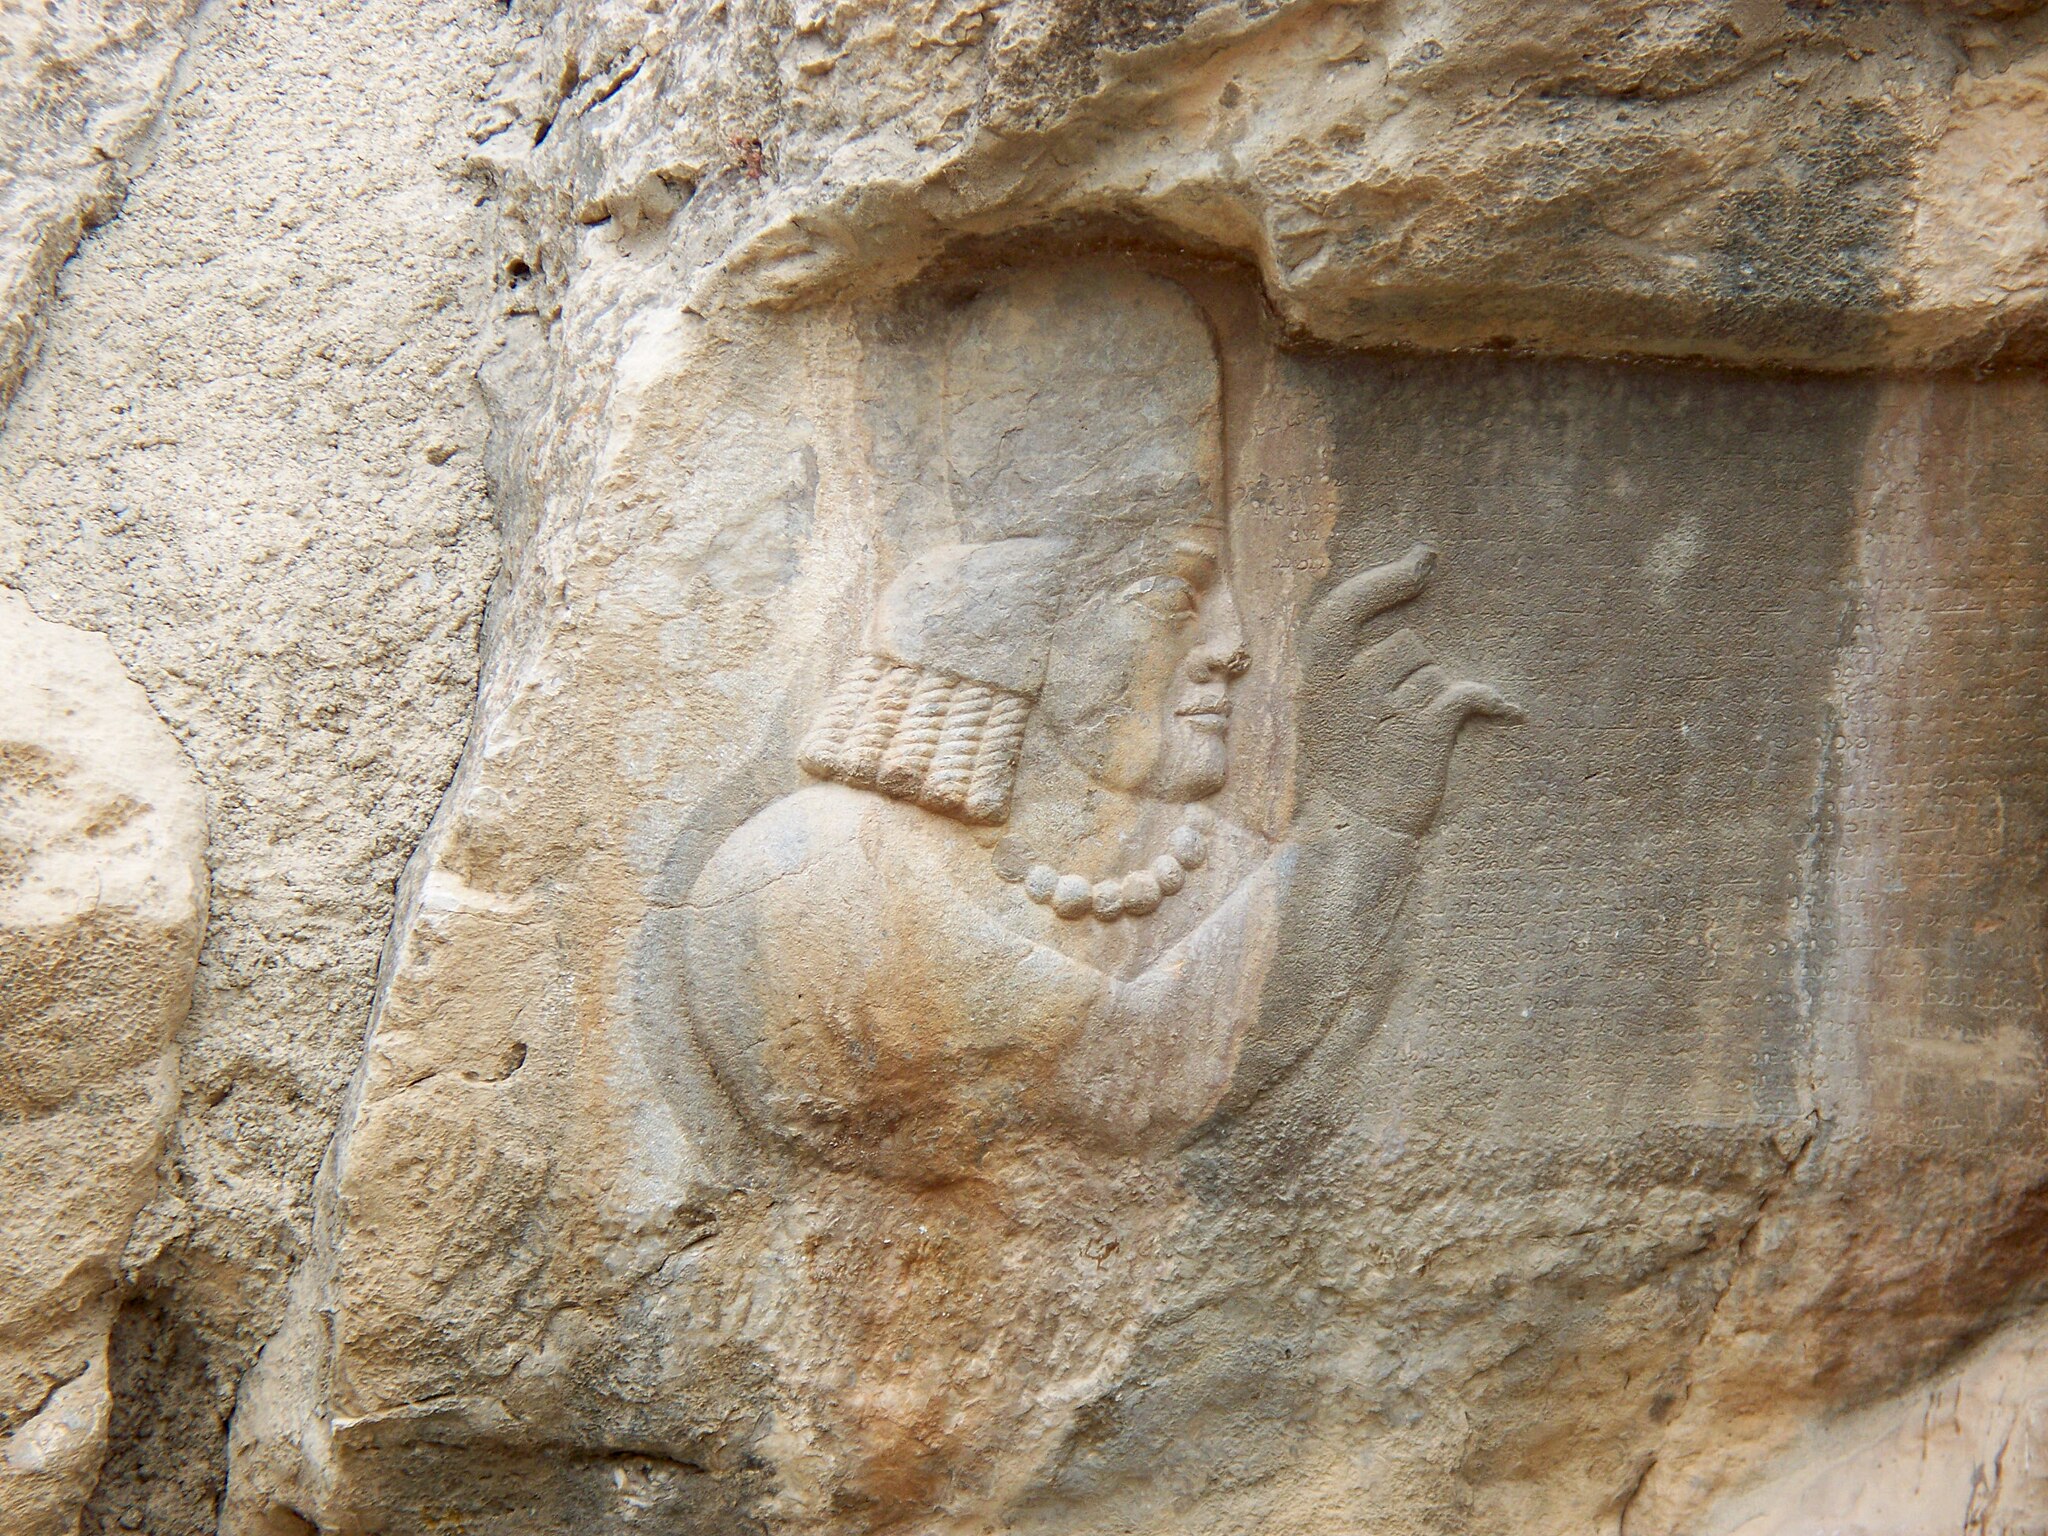
Title: Naqsh-E Rajab (5) (28614466525)
Description: Naqsh-E Rajab (5)
Date: 2008-01-01 12:00
Categories: Naqsh-e Rajab, Flickr images reviewed by FlickreviewR 2, Files uploaded by Orizan, Photographs by Sasha India